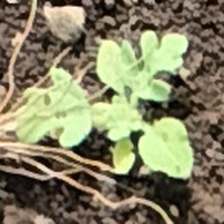
Weed species: Punarnava _(Boerhaavia diffusa)